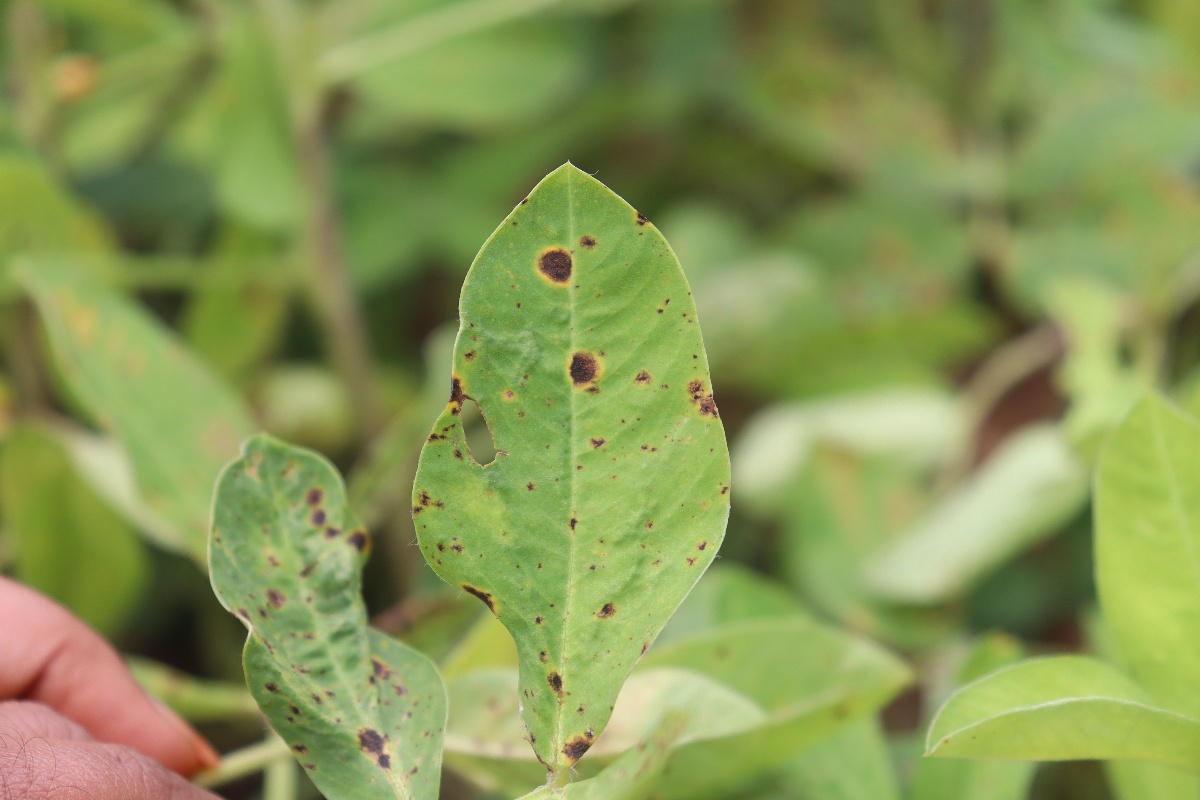
Label: late leaf spot